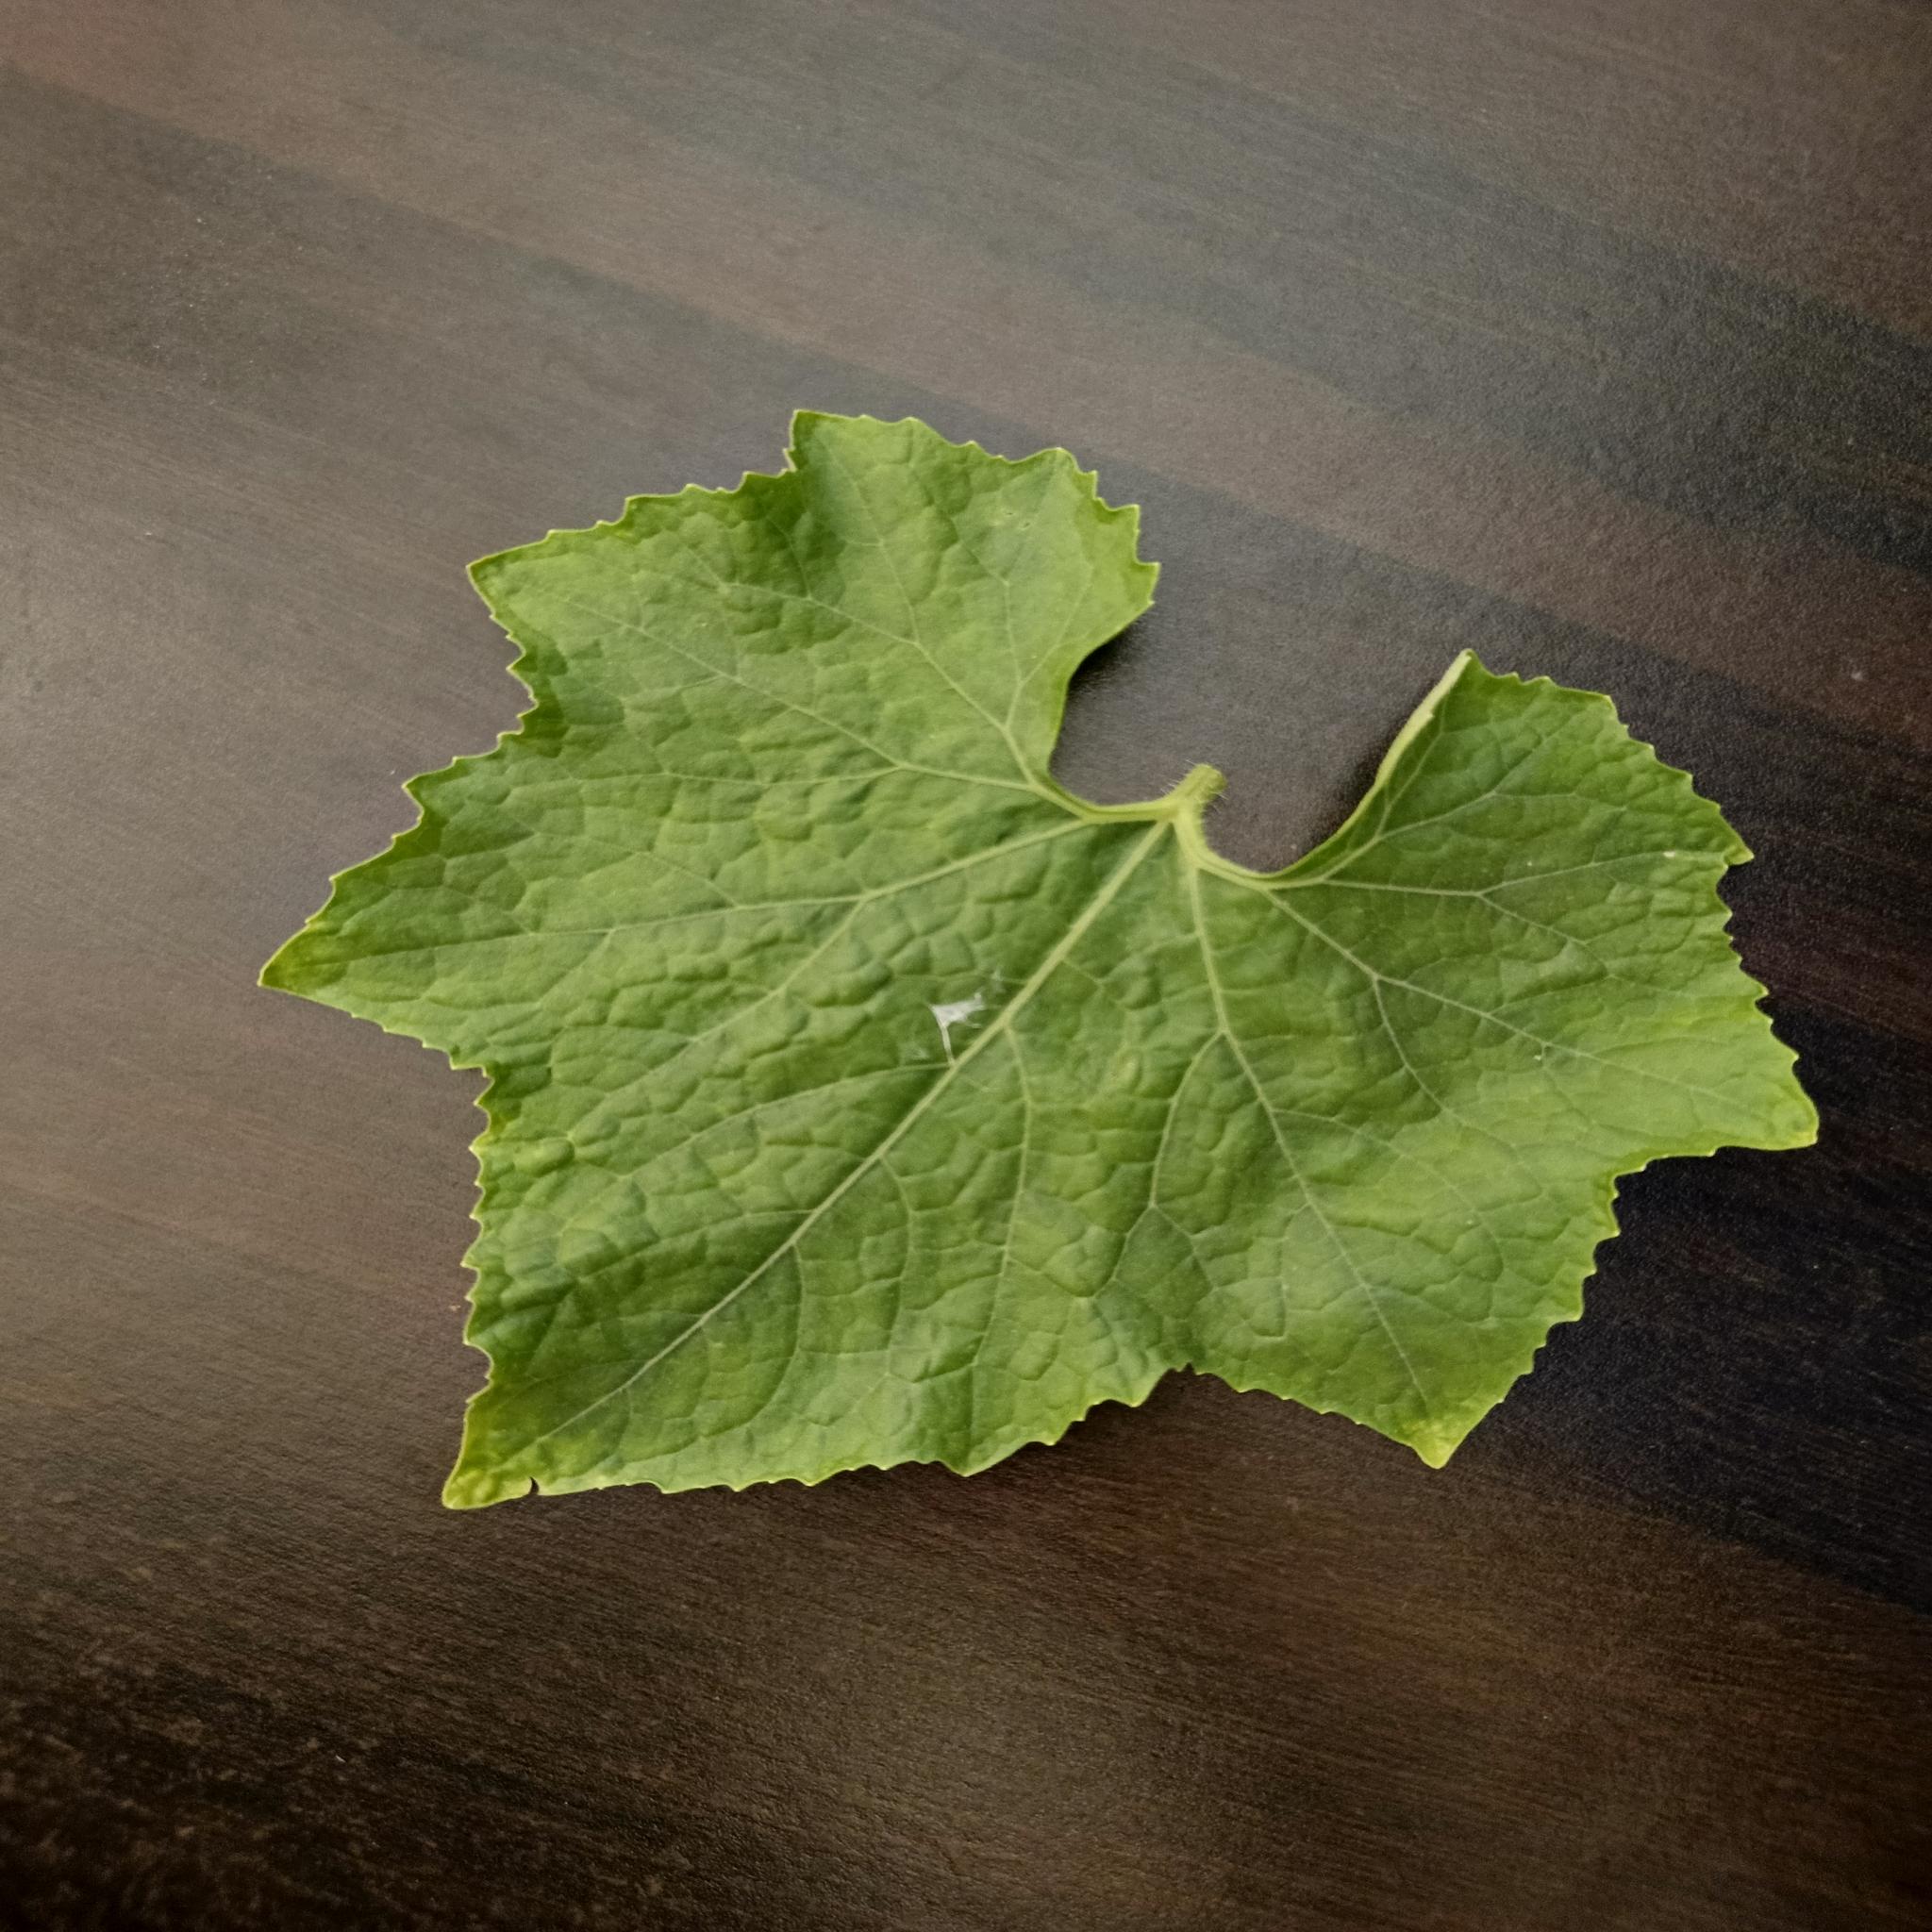
Label: Healthy